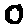
Label: 0